Mark Lewis Jones

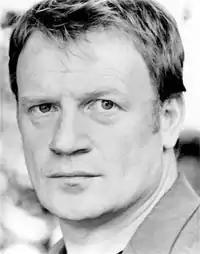

Mark Lewis Jones (born 31 August 1964) is a Welsh actor, whose roles include that of a First Order Captain Moden Canady in "", a police inspector in BBC drama series "55 Degrees North", a whaler in the film "", soldier Tecton in "Troy" and Rob Morgan in the series "Stella". He is known for being the voice of Letho of Gulet in "" and "".